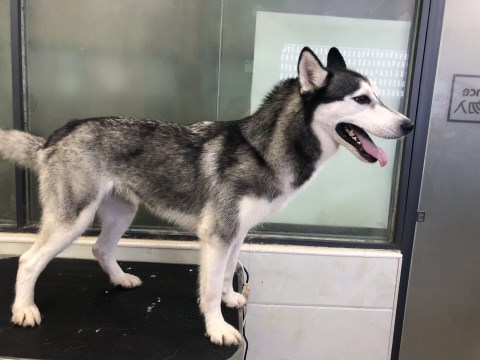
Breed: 1160-n000003-Siberian_husky